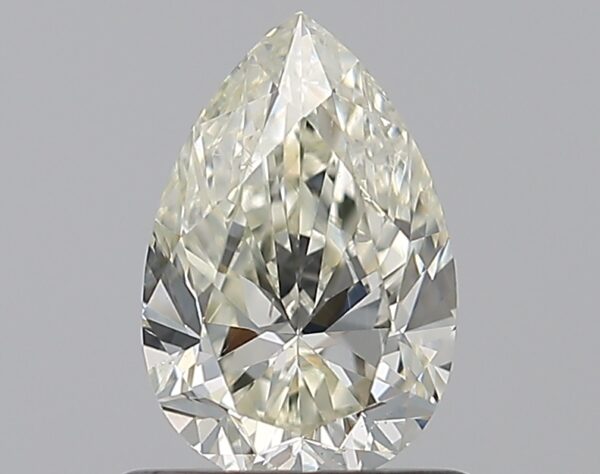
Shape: pear
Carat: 0.7
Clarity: VS2
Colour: L
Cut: EX
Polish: VG
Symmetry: GD
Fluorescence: N
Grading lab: GIA
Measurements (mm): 7.49 x 4.94 x 3.1